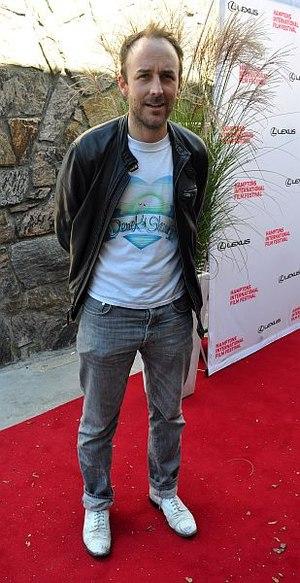
Derek Cianfrance, né le 23 janvier 1974, est un réalisateur et scénariste américain.